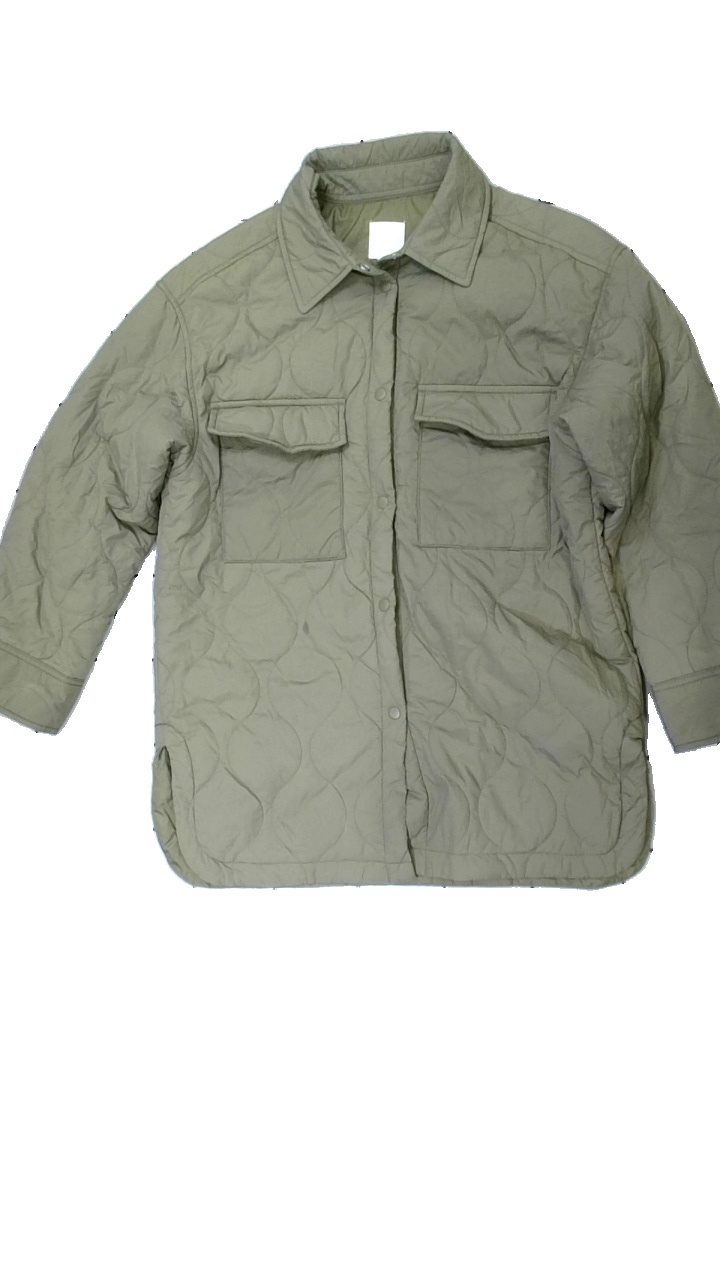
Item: Jacket (Ladies)
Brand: H&m
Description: grön jacka med några små fläckar
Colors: Green
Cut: Regular
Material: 79% nylone 21% polyester
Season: Autumn
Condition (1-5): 4
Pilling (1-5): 5
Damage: fläckar
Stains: Minor
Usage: Reuse
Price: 50-100